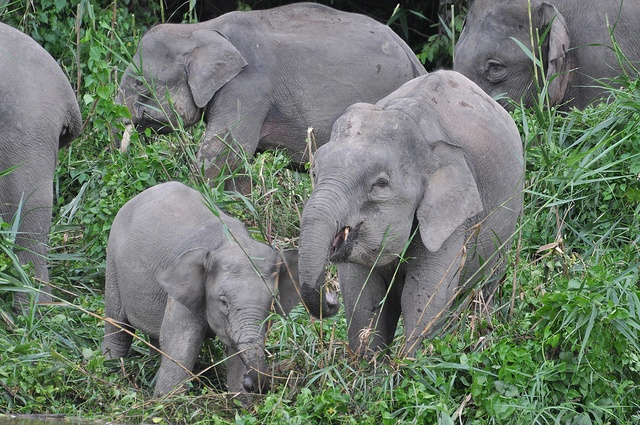
A large group of elephants in a grass field.
A herd of elephants walking and watching a baby elephant.
A herd of elephants walking across a lush green field.
A herd of elephants, along with a mother elephant and her baby,
The mother animal feeds her young some green grass